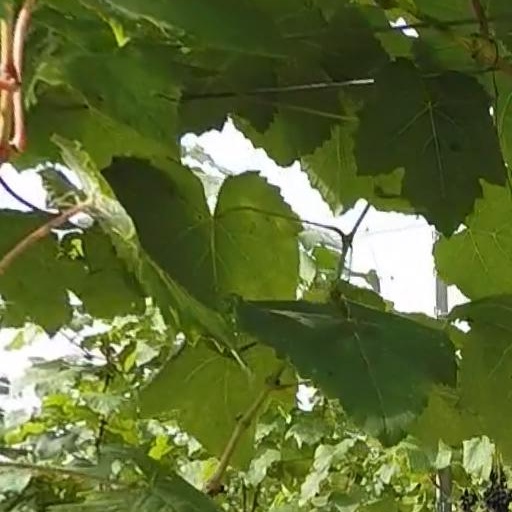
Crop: grape